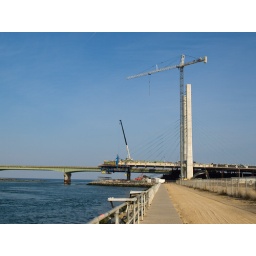
Went to the beach on a 70 degree day in February. Wanted to check out how the bridge was coming along